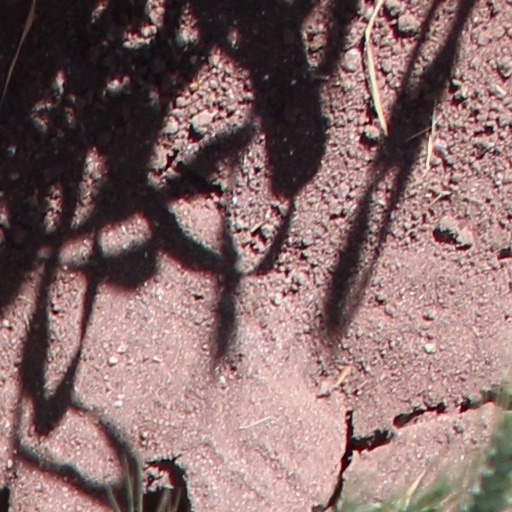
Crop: wheat